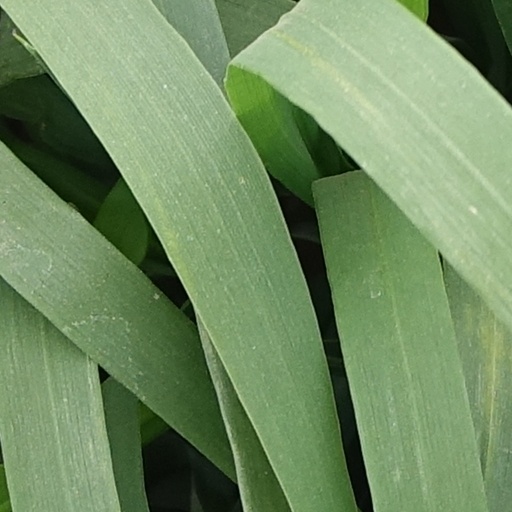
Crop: wheat